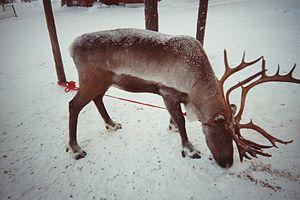
rennes en Laponie finlandaise, près du lac Inari